Fulton Log House

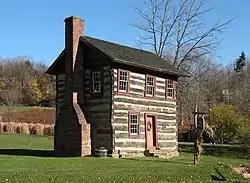

The Fulton Log House in Upper St. Clair Township, Pennsylvania, was built circa 1830. The log house was listed on the National Register of Historic Places on December 6, 1975.